Music of Indonesia

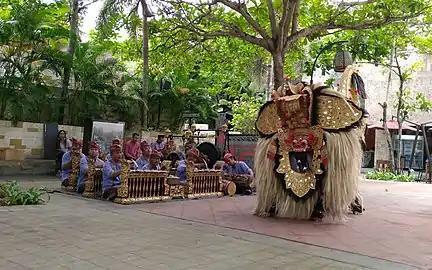
Gamelan ensemble (or gambelan in Balinese term) accompanying barong.

In the Central Java, gamelan is intricate and meticulously laid out. The central melody is played on a metallophone in the centre of the orchestra, while the front elaboration and ornamentation on the melody, and, at the back, the gongs slowly punctuate the music. There are two tuning systems. Each gamelan is tuned to itself, and the intervals between notes on the scale vary between ensembles. The metallophones cover four octaves, and include types like the slenthem, demung, saron panerus and balungan. The soul of the gamelan is believed to reside in the large gong, or gong ageng. Other gongs are tuned to each note of the scale and include ketuk, kenong and kempul. The front section of the orchestra is diverse, and includes rebab, suling, siter, bonang and gambang. Male choruses (gerong) and female (pesindhen) solo vocalists are common. With the arrival of the Dutch colonisers, a number system called kepatihan was developed to record the music. Music and dance at the time were divided into several styles based on the main courts in the area—Surakarta, Yogyakarta, Pakualaman and Mangkunegaran.